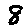
Label: 8